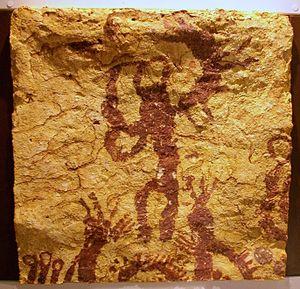
Cet article recense les sites inscrits au patrimoine mondial en Espagne.